Royal burgh

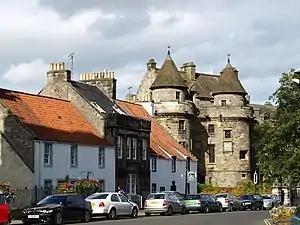
Falkland in Fife, created a royal burgh in 1458

A royal burgh was a type of Scottish burgh which had been founded by, or subsequently granted, a royal charter. Although abolished by law in 1975, the term is still used by many former royal burghs.